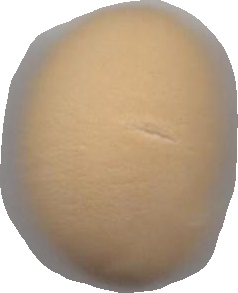
Variety: Grobogan